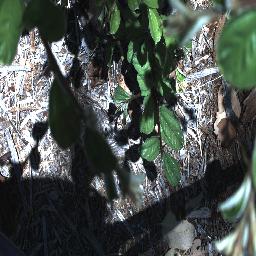
Label: chinee_apple